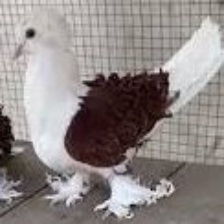
Species: FRILL BACK PIGEON
Scientific name: COLUMBA LIVIA DOMESTICA